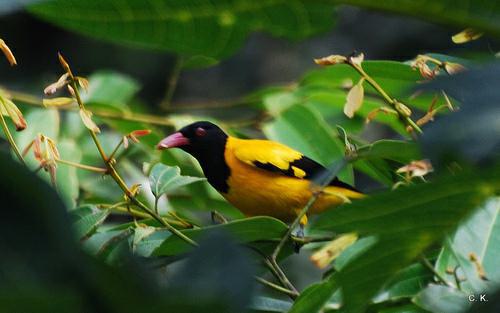
A photo of a hooded oriole